Cotuit Kettleers

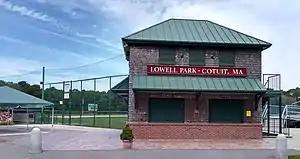
Lowell Park has been home of the Kettleers since the 1940s.

The Cotuit Athletic Association was formed in 1947 with the primary objective of sponsoring the village's new Cape League franchise. The team played at Lowell Park, and soon came to be known as the "Kettleers", a nickname credited to "Cape Cod Standard-Times" sports editor Ed Semprini, who used the moniker in his coverage of the Cotuit team. The term recalls a legendary local land transaction between early area settlers and Native Americans, the terms of sale involving the exchange of a brass kettle. The inaugural 1947 team featured first baseman Manny Robello and his twin brother, player-manager Victor Robello. Manny went on to serve for many years as president of the Cotuit Athletic Association, and was known as the "original Kettleer". At his passing in 1986, the league established an annual 10th Player Award named in his honor.